Describe the emotion expressed in this image:  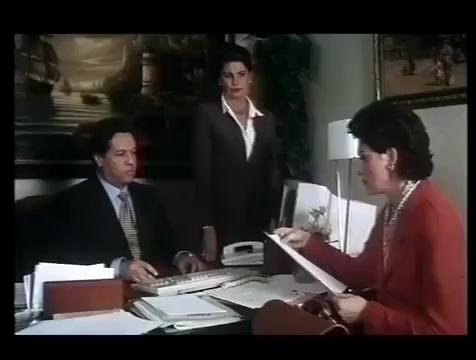
This person displays Suffering, valence and arousal with low intensity.